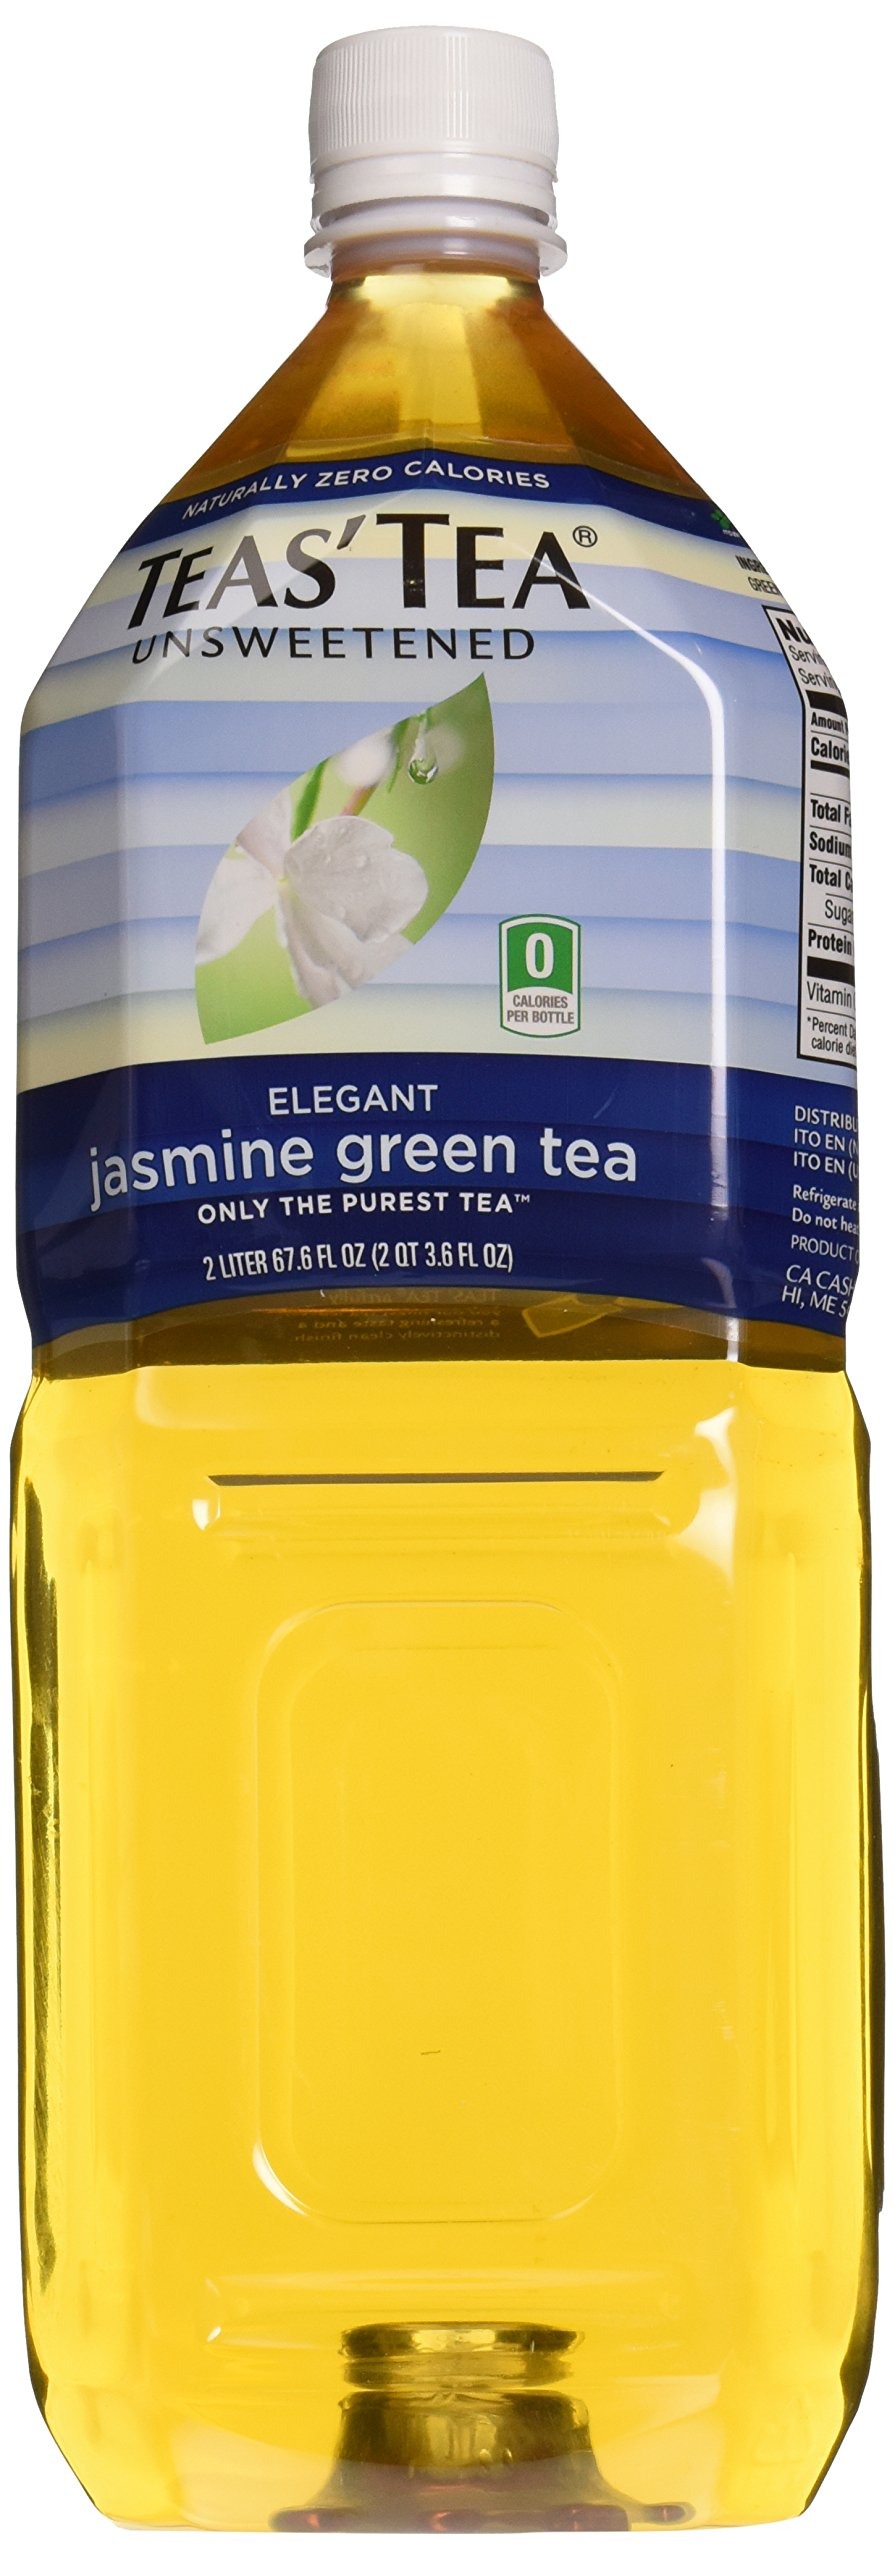
Item Name: Ito En, Green Jasmine Tea, 2 ltr
Bullet Point 1: Naturally scented with jasmine flowers
Bullet Point 2: Teas' Tea Unsweetened Green Jasmine Tea
Bullet Point 3: It is all natural and has zero calories
Value: 67.6
Unit: Fl Oz

Price: 6.89